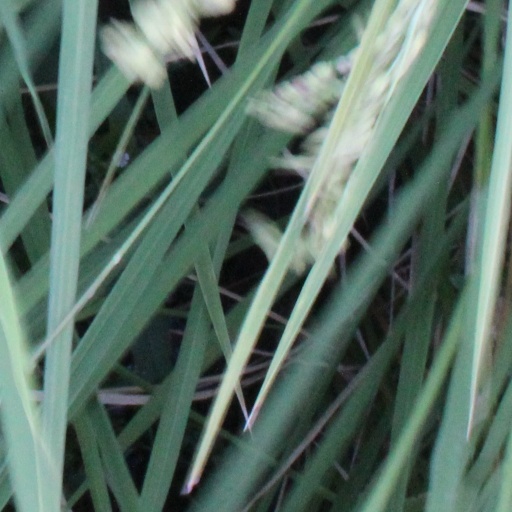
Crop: rice